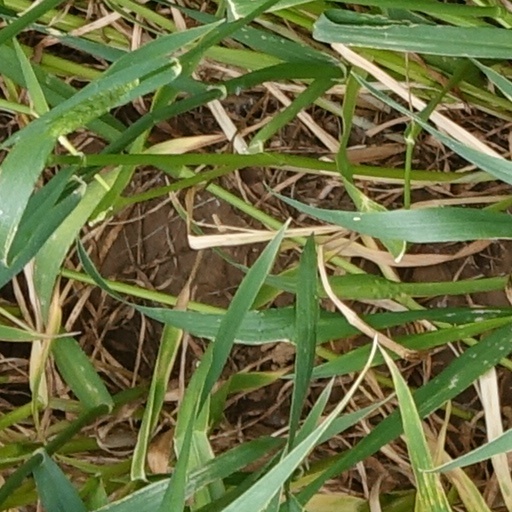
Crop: wheat